Bangko Sentral ng Pilipinas

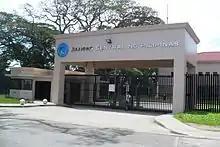
BSP Branch in Zamboanga City.

By 1933, a group of Filipinos had conceptualized a central bank for the Philippine Islands. It came up with the rudiments of a bill for the establishment of a central bank after a careful study of the economic provisions of the Hare–Hawes–Cutting Act, which would grant Philippine independence after 12 years, but reserving military and naval bases for the United States and imposing tariffs and quotas on Philippine exports. However, the Hare–Hawes–Cutting Act would be rejected by the Senate of the Philippines at the urging of Commonwealth President Manuel L. Quezon. This Senate then advocated a new bill that won United States President Franklin D. Roosevelt's support, this would be the Tydings–McDuffie Act, which would grant Philippine independence on July 4, 1946.